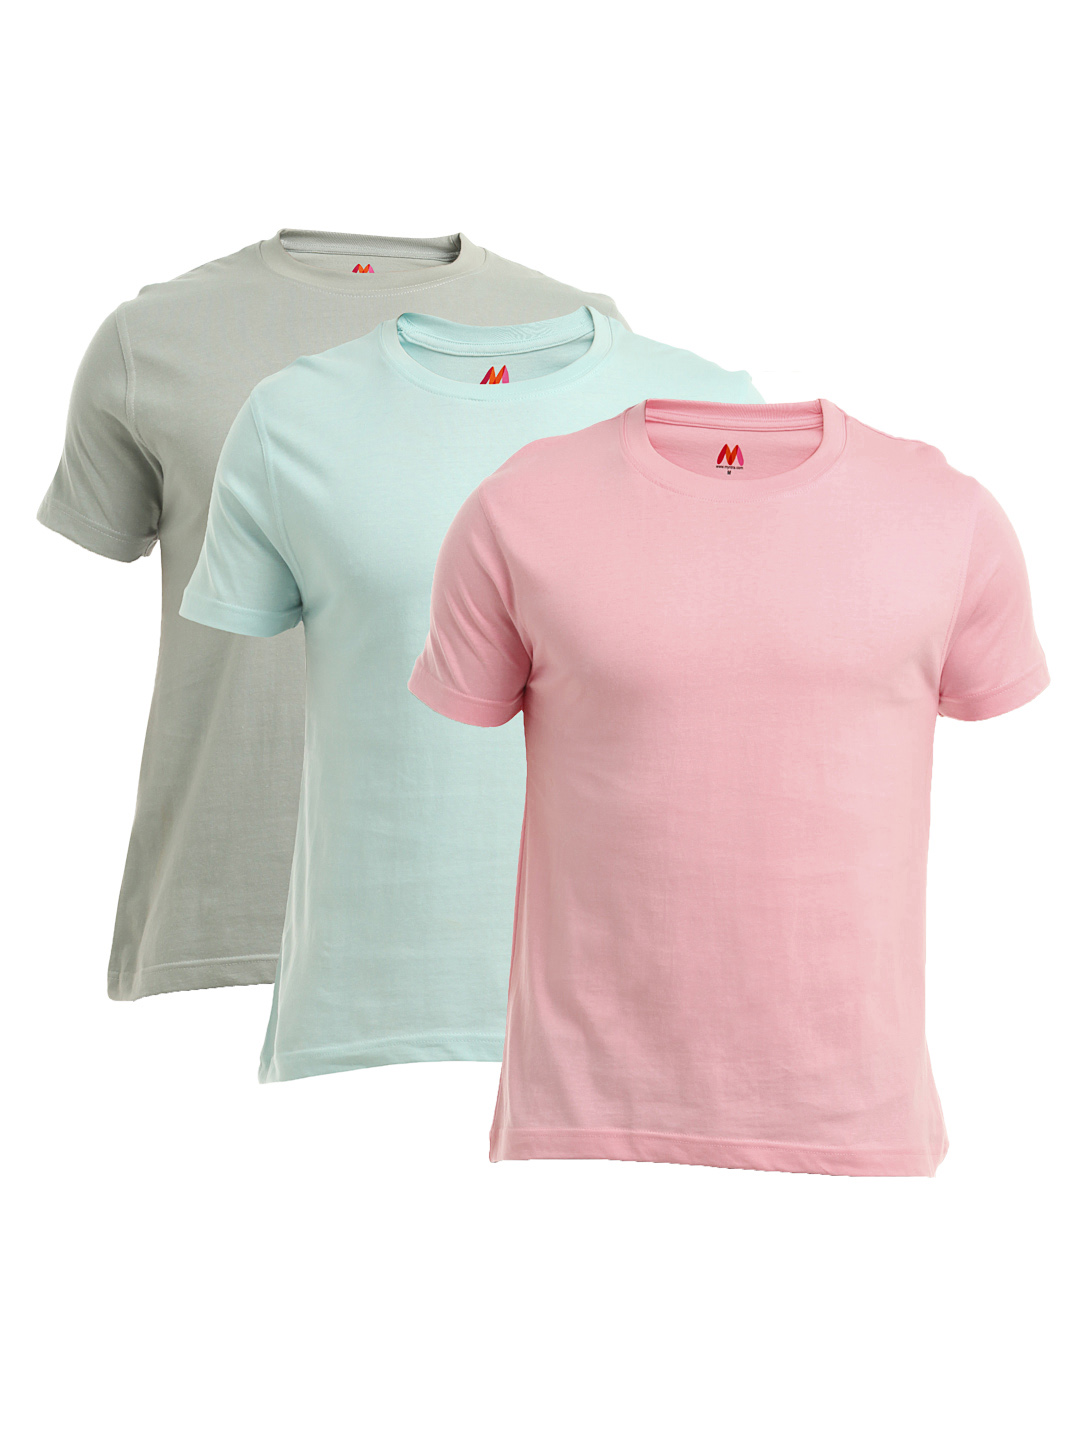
Myntra Men Pack of 3 T-shirts
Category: Apparel / Topwear / Tshirts
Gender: Men
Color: Pink
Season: Summer 2012
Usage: Casual